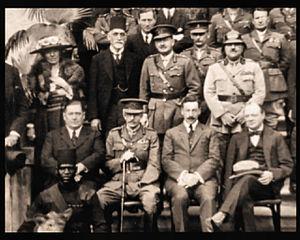
Gertrude Margaret Lowthian Bell, née le 14 juillet 1858 à Washington au Royaume-Uni et morte dans la nuit du 12 juillet 1926 à Bagdad, est une archéologue, exploratrice, écrivaine, femme politique, espionne et diplomate britannique.